Karen Taylor (EastEnders)

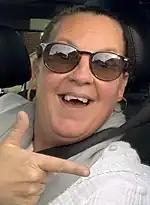
Lorraine Stanley ("pictured") was nominated for six awards for her portrayal of Karen, winning two of them.

Stanley received the Best Newcomer award at the 2018 British Soap Awards for her portrayal of Karen. That year, she was also nominated at the "Inside Soap" Awards for Funniest Female. She earned her second Funniest Female nomination and was nominated in the Best Actress category at the 2019 "Inside Soap" Awards, winning the former. Stanley also received a Best Actress nomination at the British Soap Awards and Best Soap Actress nomination at the "TV Choice" Awards, both in 2019. In 2019, Gary Gillatt of "Inside Soap" labelled Karen's character a "bullseye", describing it as "wonderful" how Karen had become "the absolute heart of "EastEnders"" and "the axis about which the show revolves", adding that the show's creators Julia Smith and Tony Holland "would have approved". Gillatt later opined that "no one pulls focus on a scene like Karen Taylor". Daran Little said that, on her exit, Lorraine Stanley "put the flesh on her bones and made her brilliantly whole. Was very sad to write her exit but wow, does Lorraine deliver!! A five star heart wrenching performance". In 2023, Lewis Knight of "Radio Times" called the character a "staple" in Walford since her arrival. Following her character's exit, Stanley said she felt "overwhelmed" by positive messages from fans.